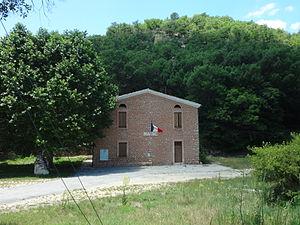
mairie de Saint-Jeannet
Saint-Jeannet est une commune française, située dans le département des Alpes-de-Haute-Provence en région Provence-Alpes-Côte d'Azur.